Battle of Nördlingen (1634)

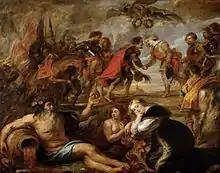
"The Victory of the Two Ferdinands", Peter Paul Rubens (1635)

Nördlingen effectively destroyed Swedish power in southern Germany, and has been described by some commentators as "arguably the most important battle of the war". It has been also portrayed as "a Spanish victory," with victory owing much to the performance of the veteran tercios, while Cardinal-Infante Ferdinand performed well in what was his first battlefield command. The Imperial army retook most of Württemberg and moved into the Rhineland, while Ferdinand and his troops continued into the Spanish Netherlands, where he took up his appointment as Governor.